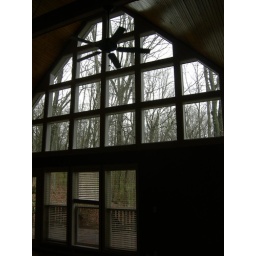
I think these windows might have sold us on the house alone. It's like living in a tree house.